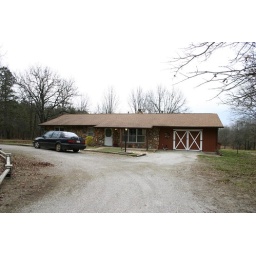
Megan's grandmother's house in mountain view. Praise Acres.